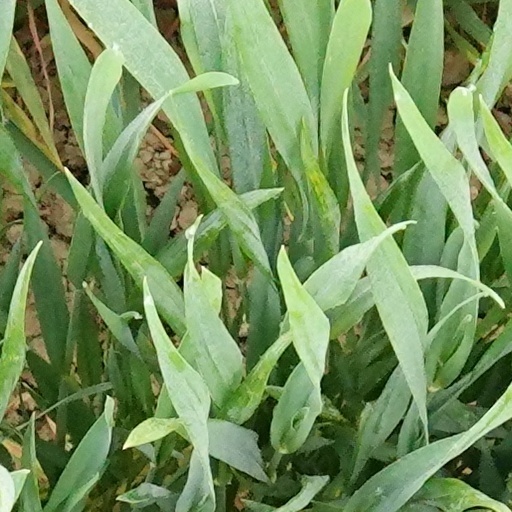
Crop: wheat